Grosse Ile Township, Michigan

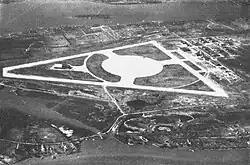
Naval Air Station

During the 1920s and 1930s, a small airport on the southern end of Grosse Ile was the location of historic early aviation activities. The Curtiss-Wright Flying Service operated a flying school at the airport. The Aircraft Development Corporation built the world's first all-metal airship, the ZMC-2, for the Navy in a large hangar. Amelia Earhart is rumored to have stopped at the airfield on occasion.